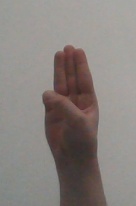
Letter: thaa